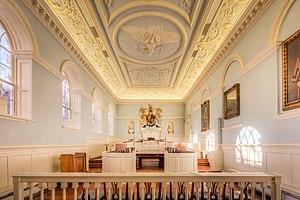
Beverley est une paroisse civile, chef-lieu du Yorkshire de l'Est, en Angleterre. Elle est connue pour son abbatiale, Beverley Minster, Beverley Westwood, la porte fortifiée de North Bar et ses champs de course. Elle a donné leur nom aux villes de Beverly et de Beverly Hills.